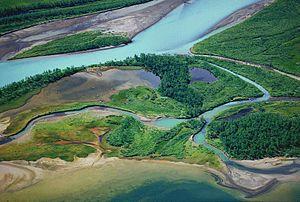
Cet article recense les zones humides de Suède concernées par la convention de Ramsar.
Le parc national de Sarek est un parc national du Nord de la Suède, dans la commune de Jokkmokk du comté de Norrbotten en Laponie. Il couvre 1 970 km² dans les Alpes scandinaves et est bordé par les parcs nationaux de Padjelanta et de Stora Sjöfallet.